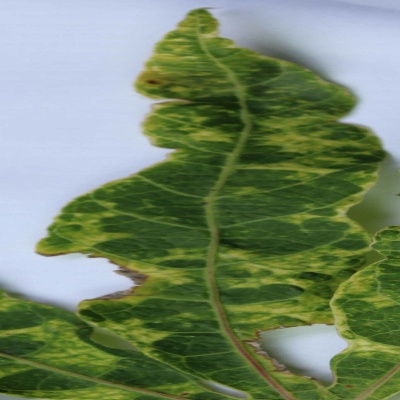
Crop: Cassava
Condition: mosaic